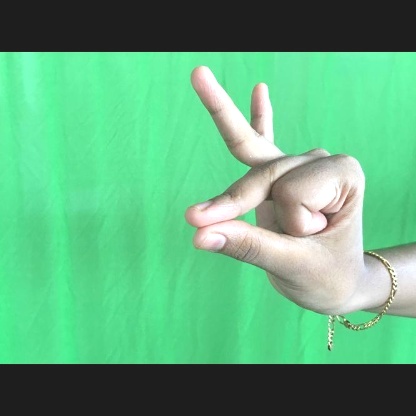
Mudra: Bramaram